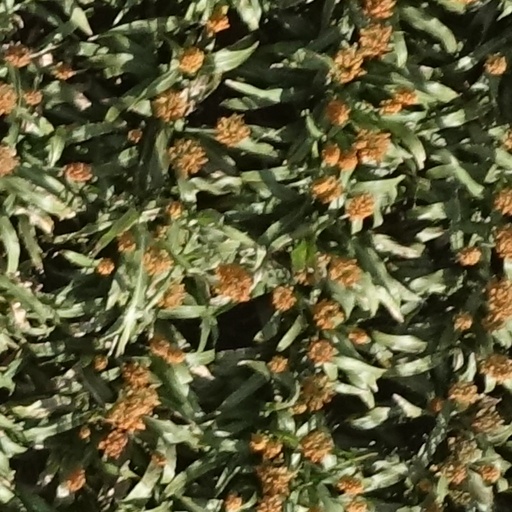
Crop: sorghum